Photoelectron photoion coincidence spectroscopy

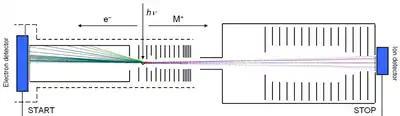
Velocity map imaging photoelectron photoion coincidence apparatus. Electrons with different kinetic energies are shown as well as ions with a room temperature kinetic energy distribution.

The primary application of TPEPICO is the production of internal energy selected ions to study their unimolecular dissociation dynamics as a function of internal energy. The electrons are extracted by a continuous electric field and are velocity map imaged depending on their initial kinetic energy. Ions are accelerated in the opposite direction and their mass is determined by time-of-flight mass spectrometry. The data analysis yields dissociation thresholds, which can be used to derive new thermochemistry for the sample.